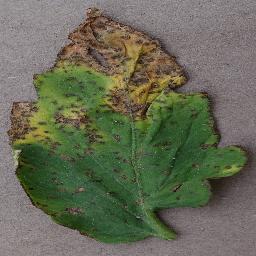
Label: Tomato___Bacterial_spot